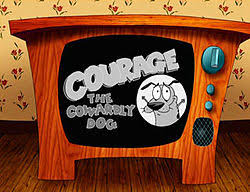
Portrait style: Cartoon Portrait